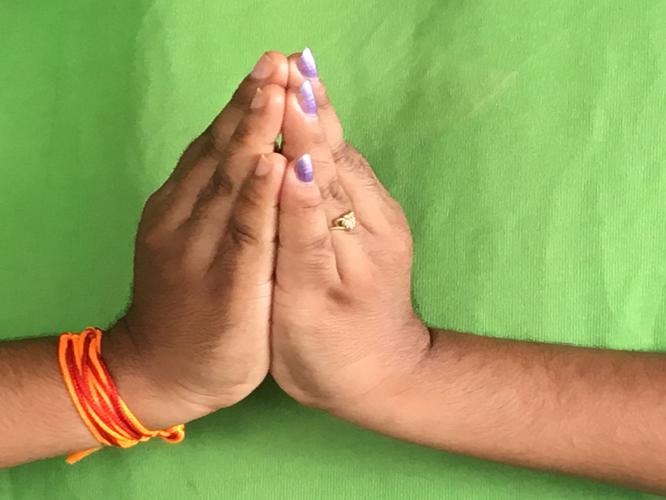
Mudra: Kapotham
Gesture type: double_hand